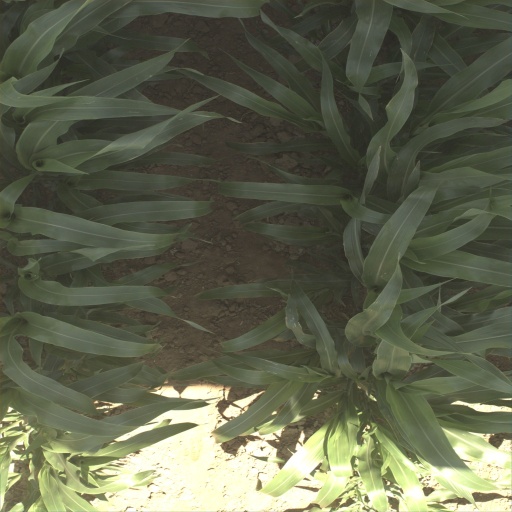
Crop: sorghum